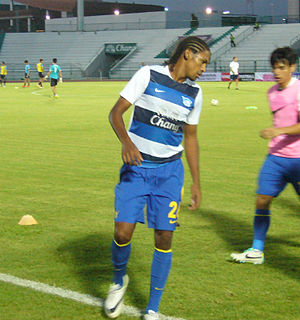
Anderson dos Santos
Anderson dos Santos er en brasiliansk fodboldspiller.